Udayagiri Caves

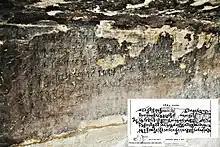
Inscriptions at Udayagiri

Cave 8 was named the "Tawa Cave" by Cunningham, after its crown that looks like the Indian griddle which locals use to bake their daily bread and call the baking plate as "Tawa". The cave is a bit to the right of the passage. It is excavated into a hemispherical dome-shaped rock and has a large nearly flat rock crown. It is about 14 feet long and 12 feet broad. The cave is badly damaged, but contains a historically significant inscription. Outside the cave, the empty hollow remnants provide the evidence that there was a mandapa outside this cave. To the sides of the entrance are eroded dvarapalas (guardian reliefs) with a bushy hairstyle found for dvarapalas in other caves. The cave is notable for its lotus carving on the ceiling.